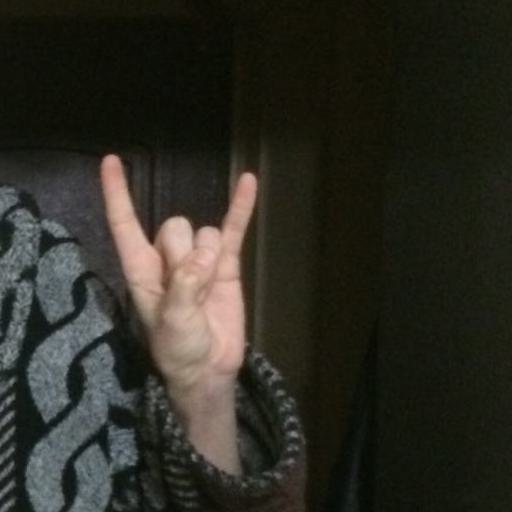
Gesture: rock